Helgi Abrahamsen

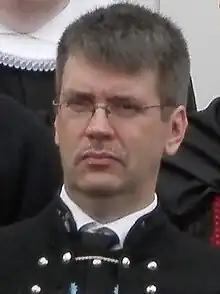

Helgi Abrahamsen (born 24 November 1966) is a Faroese journalist and politician of the conservative-liberal Union Party. He was a member of Løgting from 2008 to 2015. He lost his seat in the 2015 election but was re-elected in 2019. He was the Minister of Environment, Industry and Trade from 2019 until he stepped down and was replaced by Magnus Rasmussen in 2021.